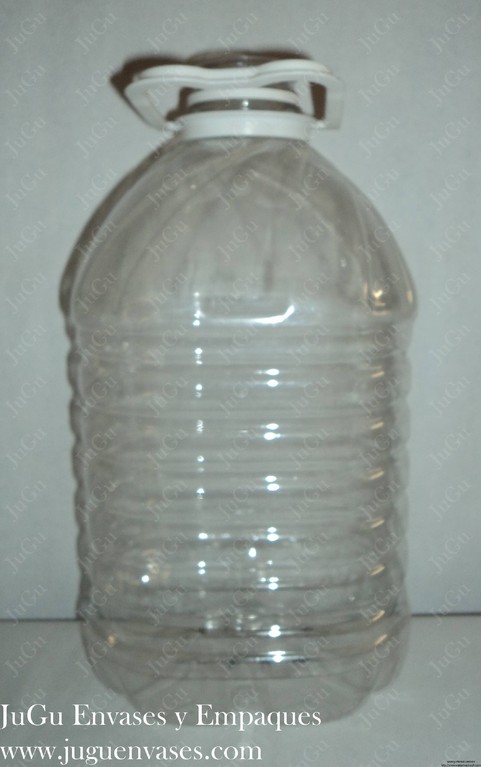
Waste category: plastic